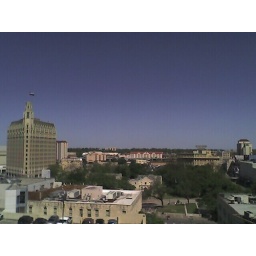
San Antonio - not a cloud in the sky and 87 degrees!